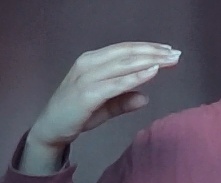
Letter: jeem